Merche

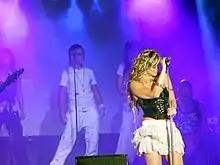
Merche

Mercedes Trujillo Callealta (born 14 June 1974 in Cádiz, Spain), best known as Merche, is a Spanish singer.